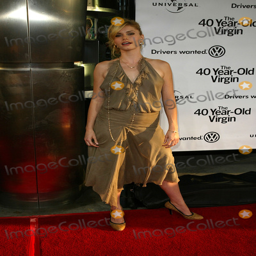
photo - world premiere of romantic comedy film